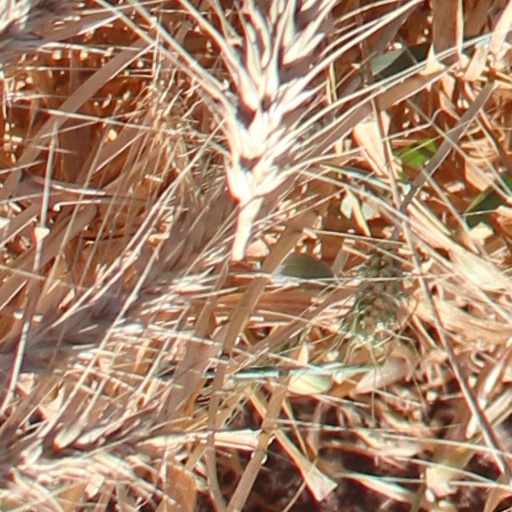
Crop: wheat